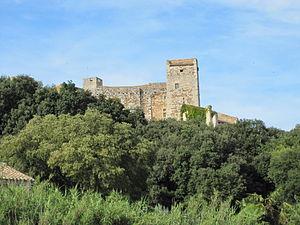
La Capelle-et-Masmolène est une commune française située dans le département du Gard, en région Occitanie.